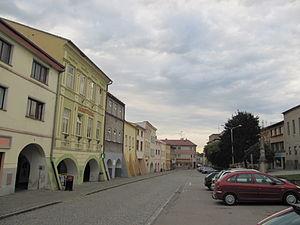
Brušperk est une ville du district de Frýdek-Místek, dans la région de Moravie-Silésie, en République tchèque. Sa population s'élevait à 4 024 habitants en 2019.